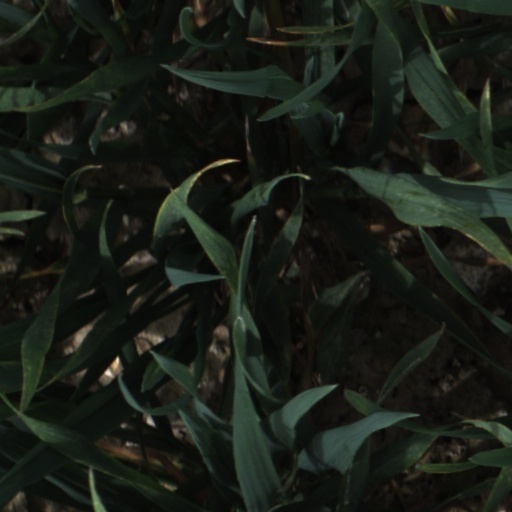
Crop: wheat